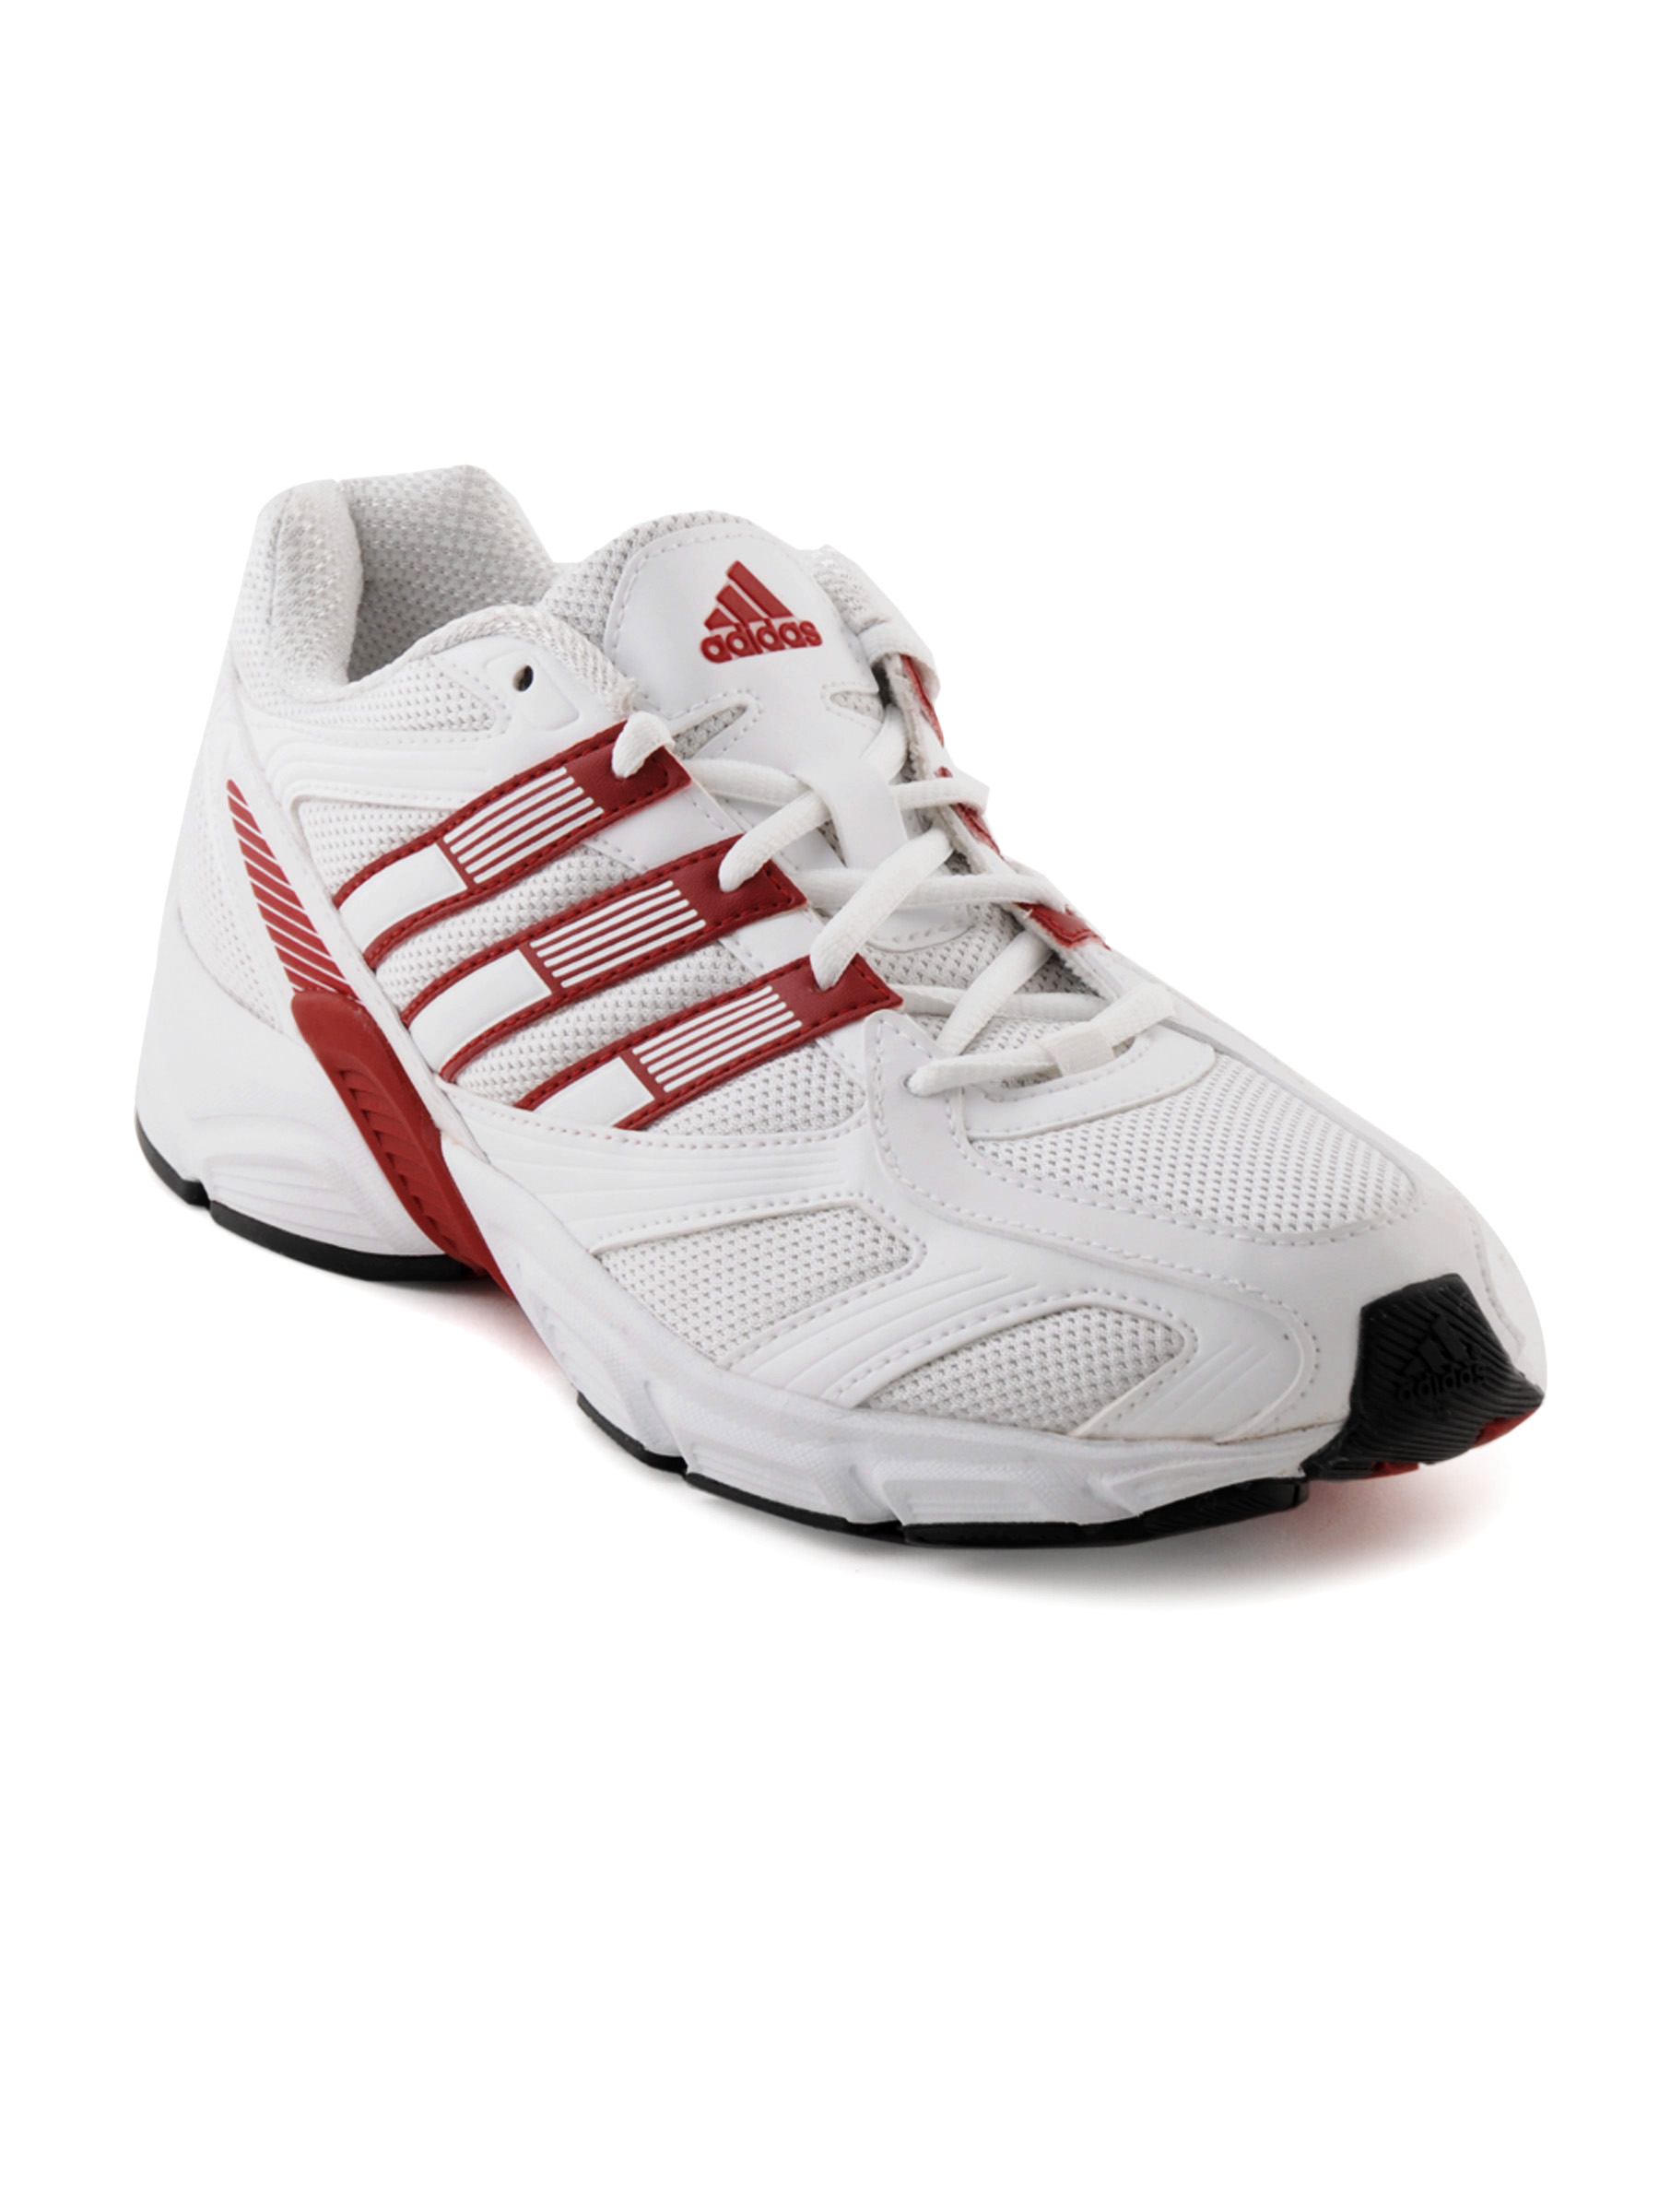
ADIDAS Men Aerostar White Sports Shoes
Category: Footwear / Shoes / Sports Shoes
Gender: Men
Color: White
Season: Fall 2011
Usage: Sports